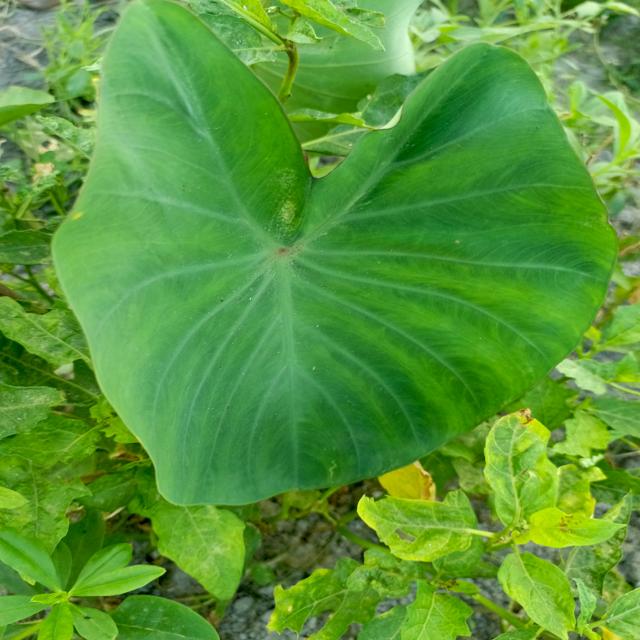
Label: Healthy